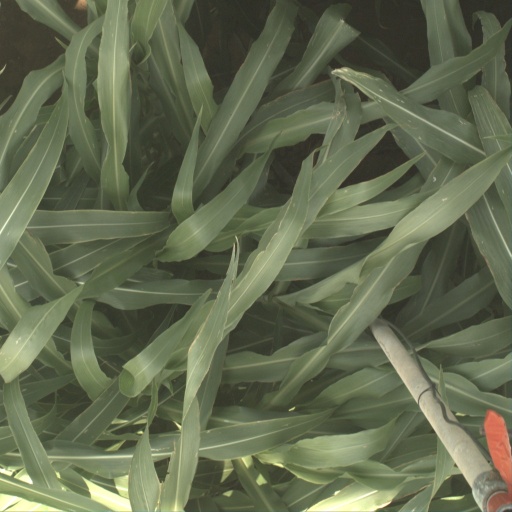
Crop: sorghum